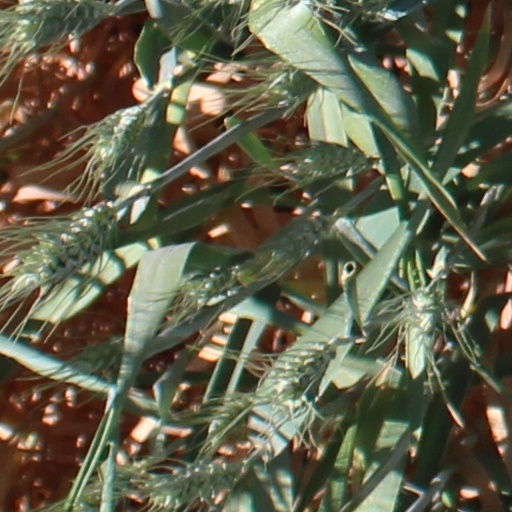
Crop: wheat